French cuisine

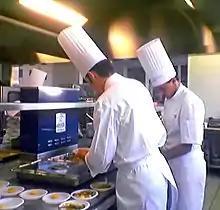
Cooks at work in Paris

"Le petit déjeuner" (breakfast) is traditionally a quick meal consisting of "tartines" (slices) of French bread with butter and honey or jam (sometimes brioche), along with "café au lait" (also called "café crème"), or black coffee, or tea and rarely hot chicory. Children often drink hot chocolate in bowls or cups along with their breakfasts. "Croissants", "pain aux raisins" or "pain au chocolat" (also named "chocolatine" in the south-west of France) are mostly included as a weekend treat. Breakfast of some kind is always served in cafés opening early in the day.